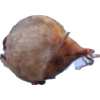
Label: onion